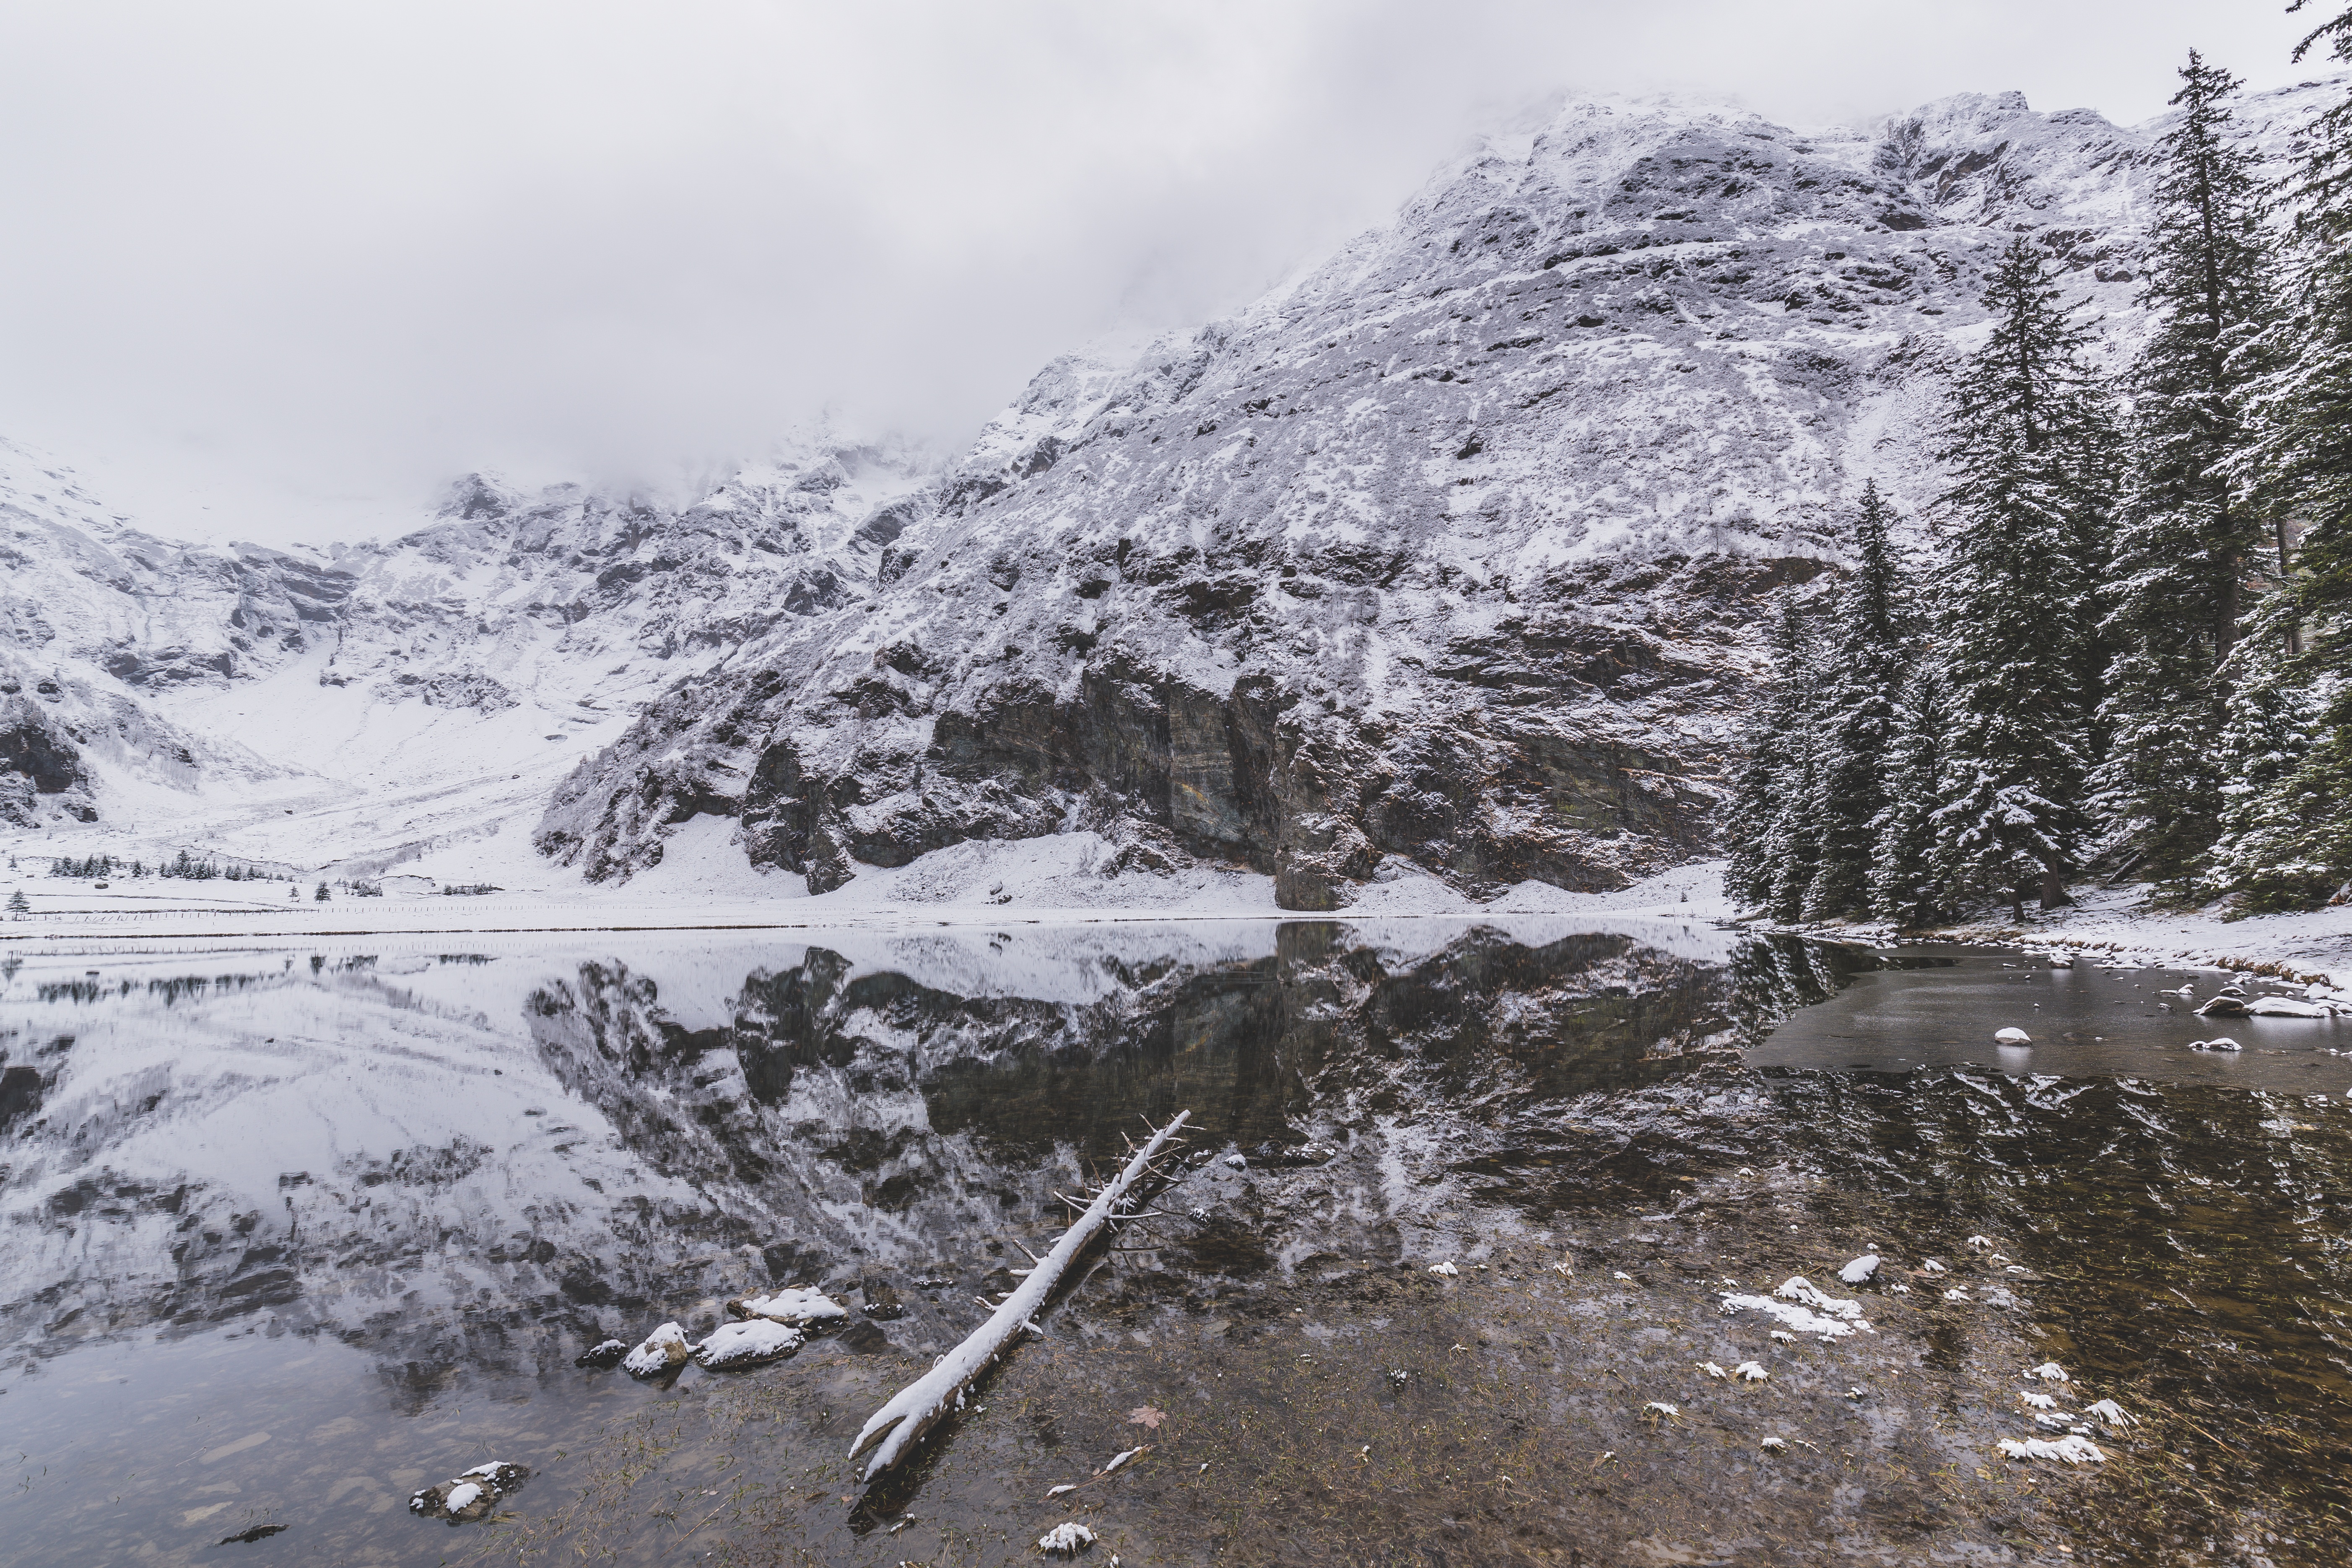
tree, wilderness, mountain, snow, winter, lake, mountain range, ice, weather, season, ridge, plateau, mountain pass, mountainous landforms, geological phenomenon